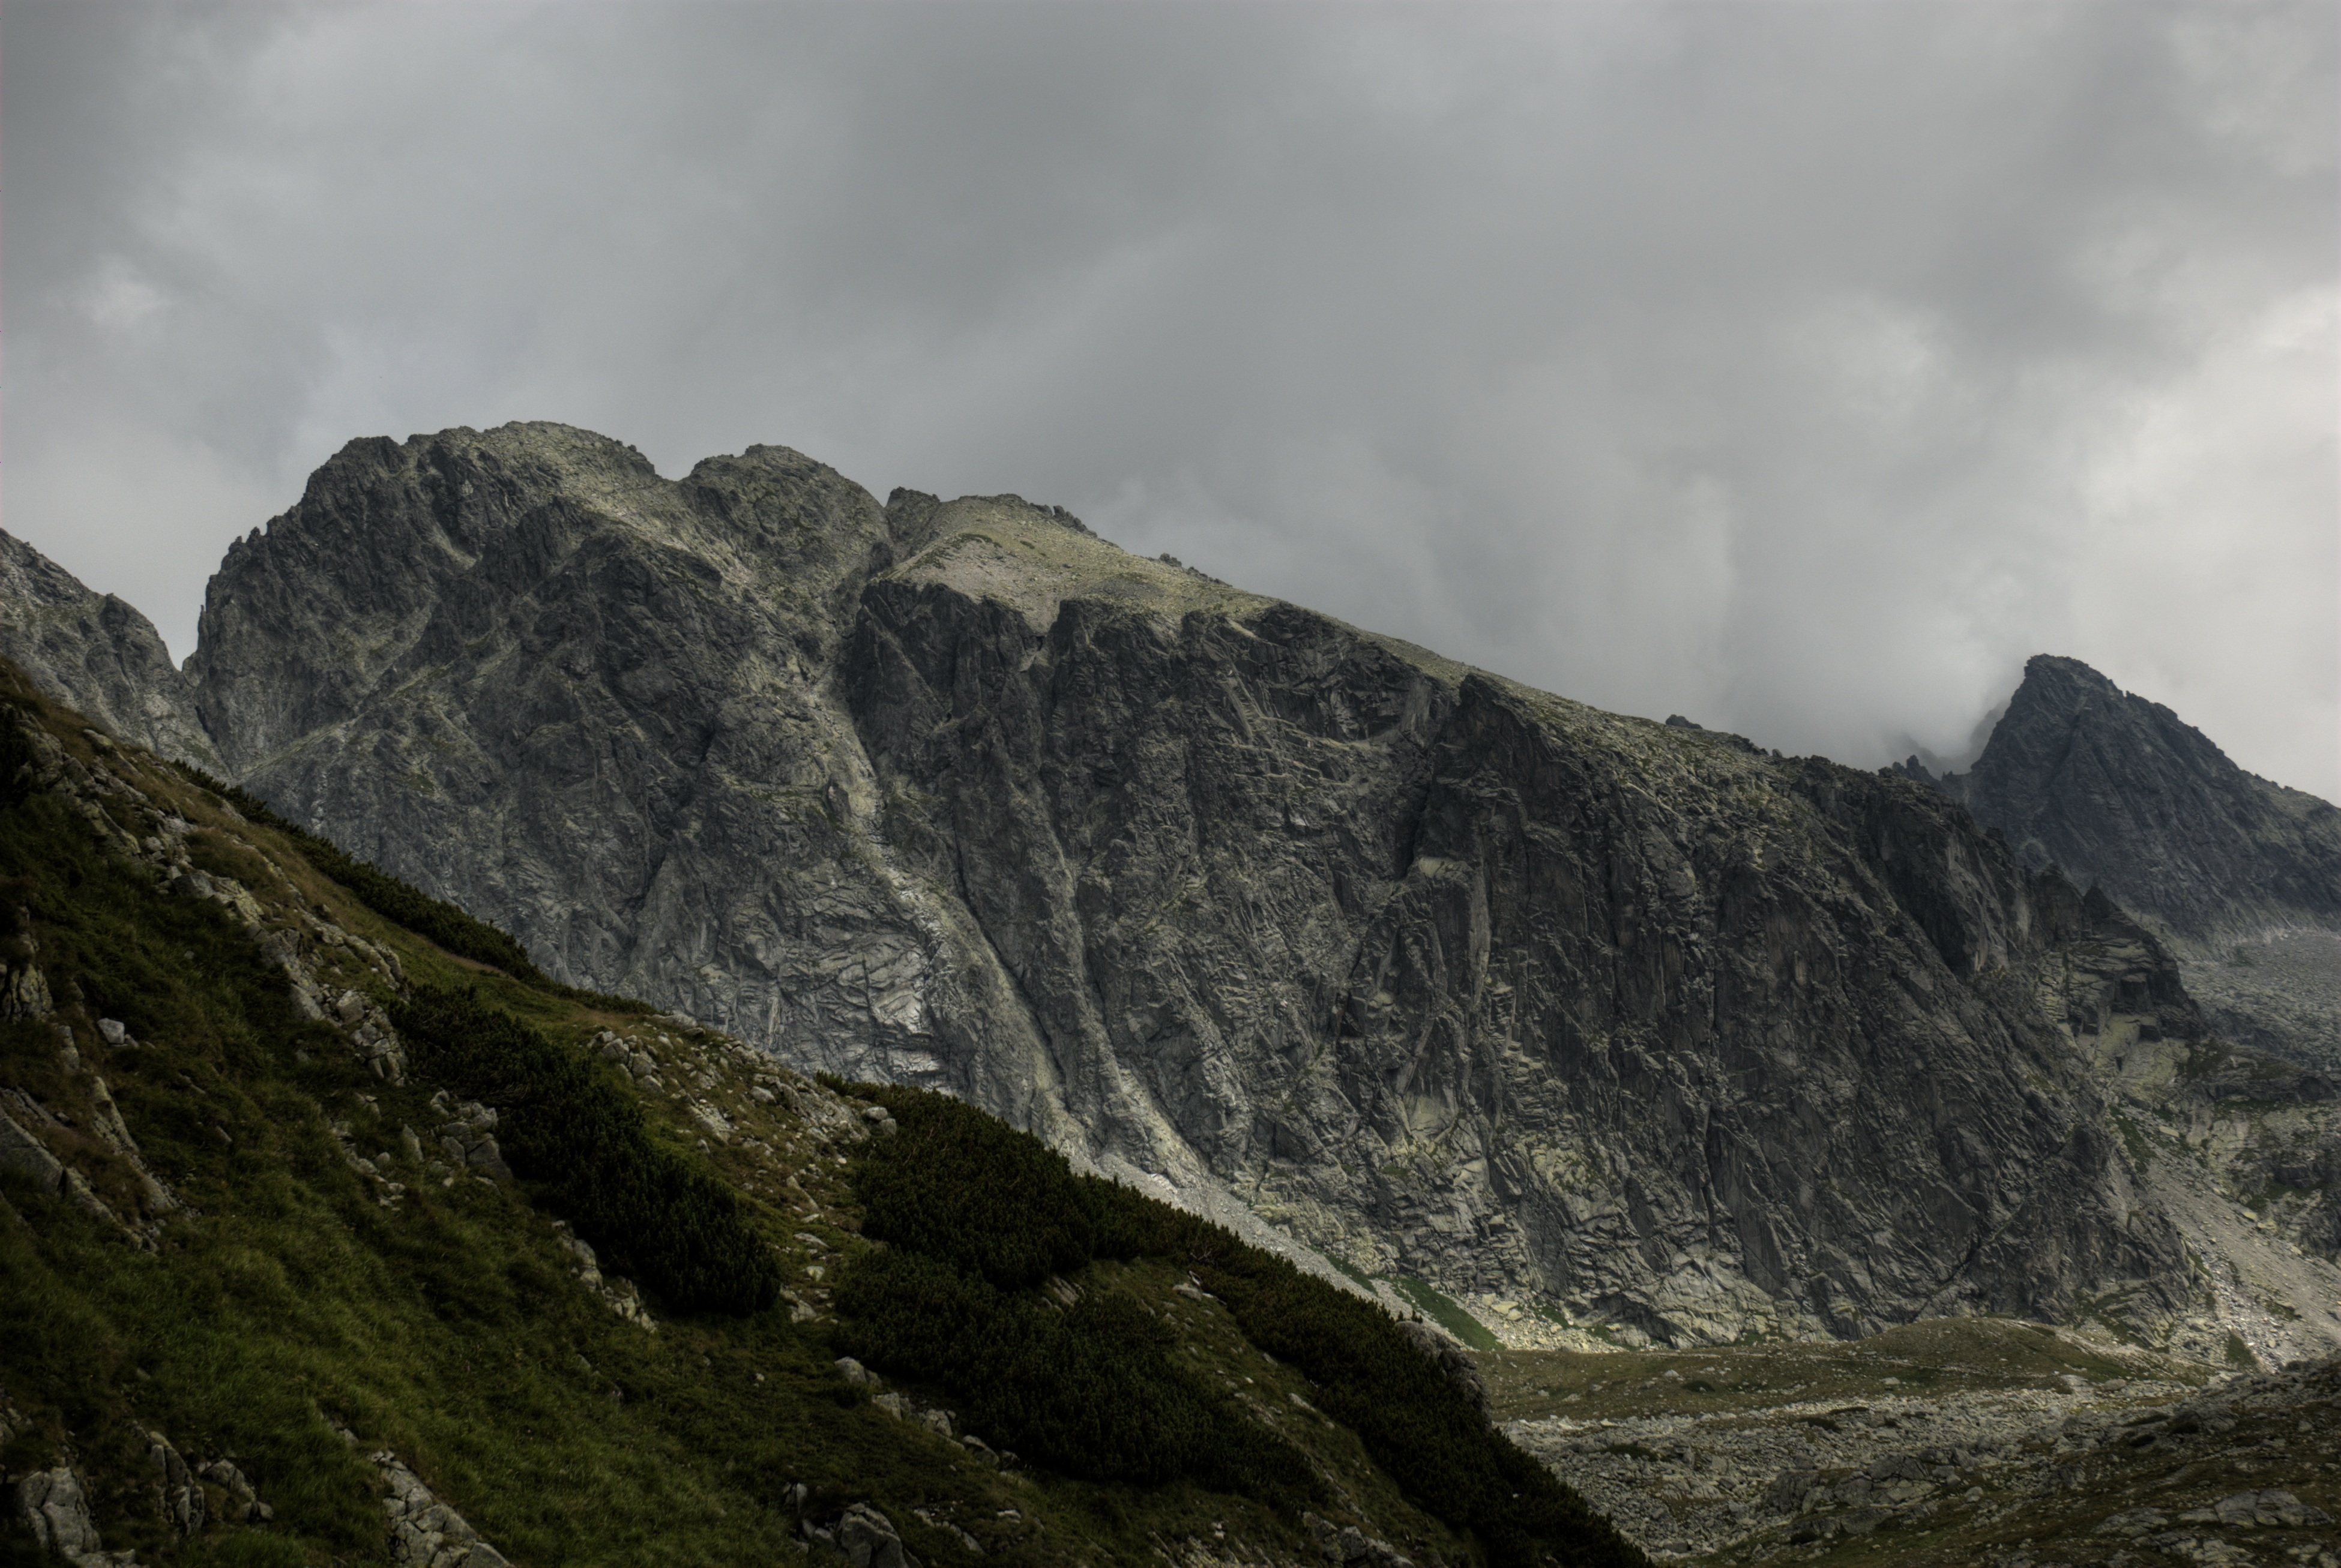
landscape, nature, rock, wilderness, mountain, cloud, sky, hill, adventure, view, mountain range, cliff, holiday, tourism, highland, terrain, ridge, summit, top view, rocks, geology, mountains, alps, plateau, fell, top, tatry, slovakia, landform, the high tatras, mountain pass, the slovak tatras, geographical feature, mountainous landforms